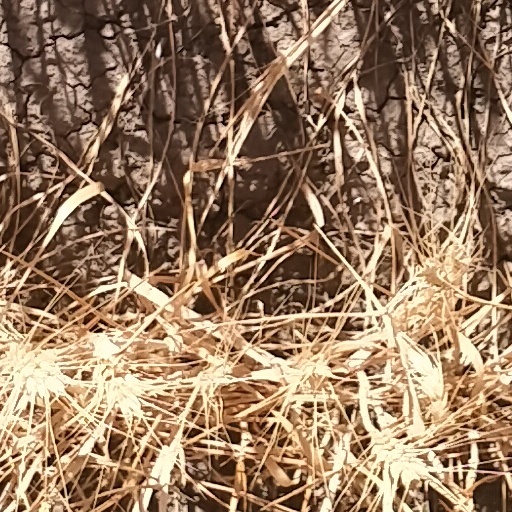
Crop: wheat